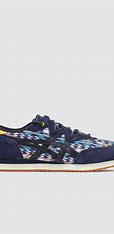
Brand: Asics
Model: Tarther OG